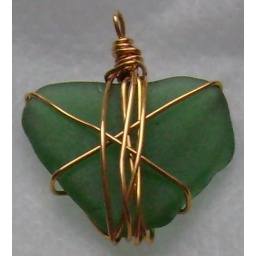
Lovely dark green heart shaped sea glass piece wrapped in gold plated wire.